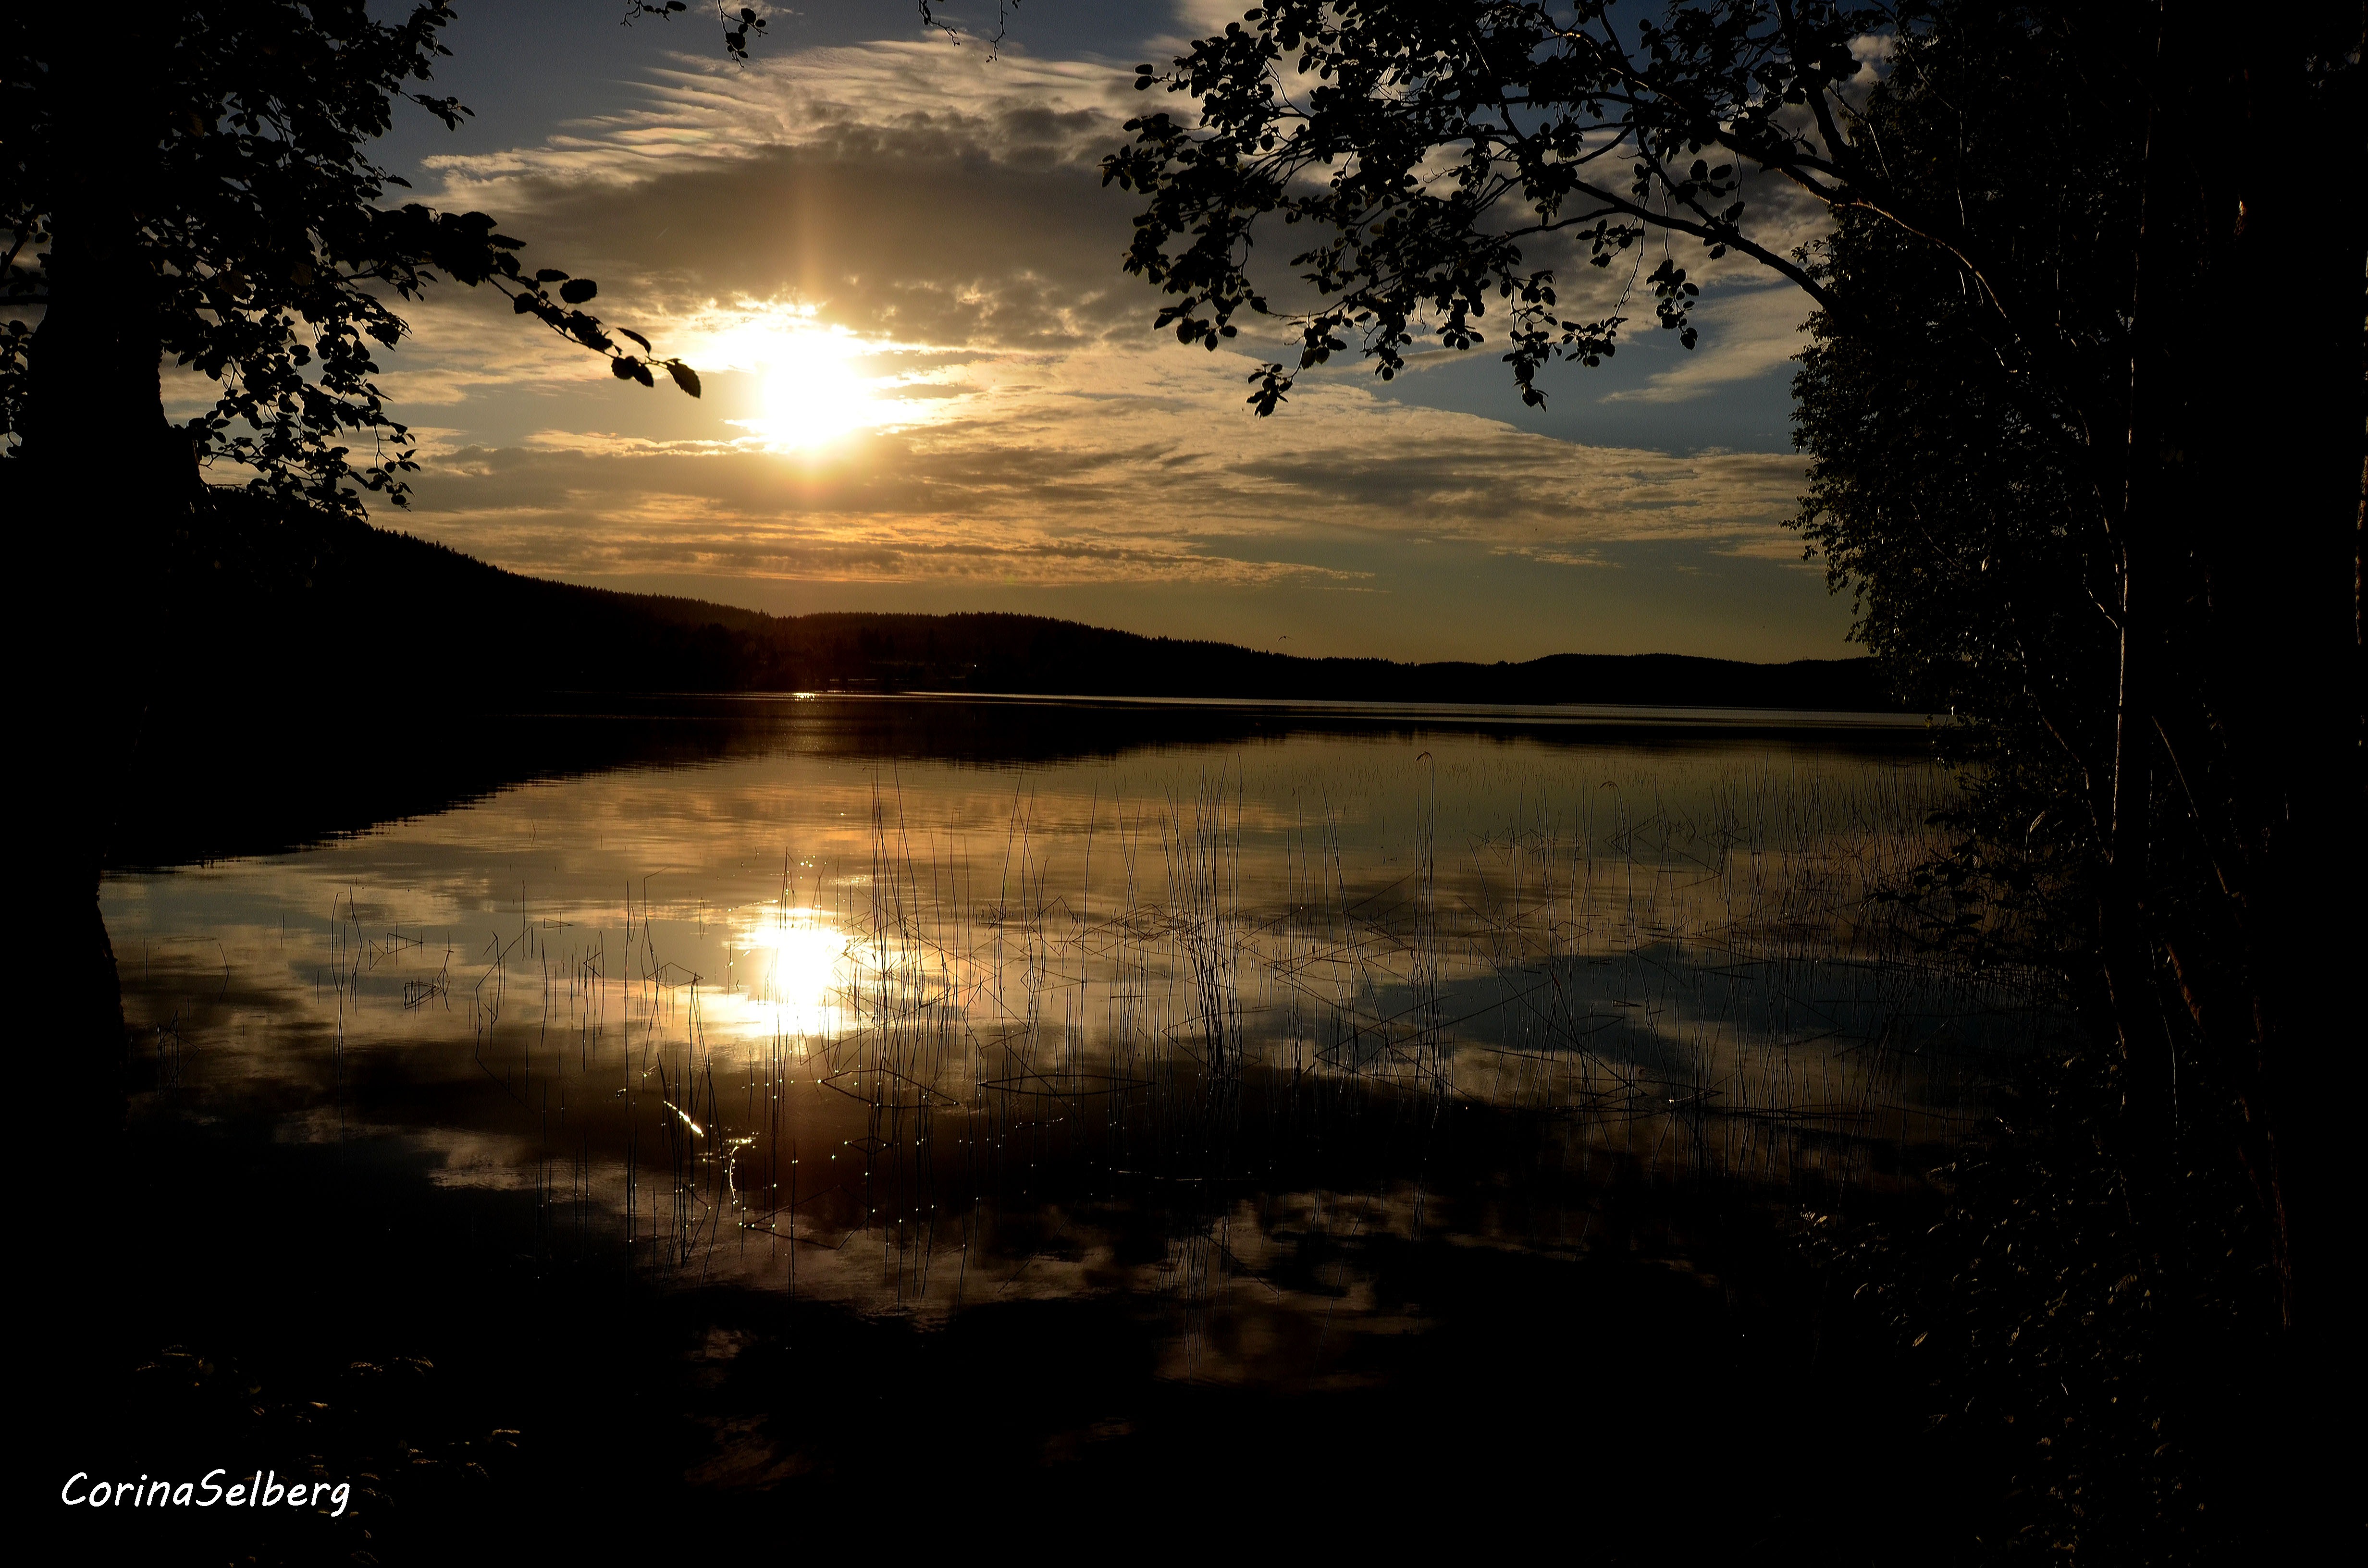
tree, nature, light, cloud, sky, sun, sunrise, sunset, night, sunlight, morning, lake, dawn, atmosphere, dusk, evening, reflection, darkness, moonlight, landscapes, astronomical object, atmospheric phenomenon